Sam Byrne (painter)

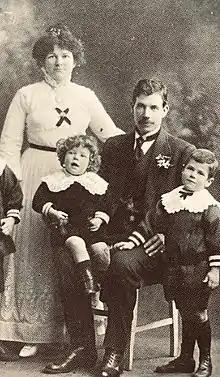
Sam and Florence Byrne in 1915

Samuel Byrne was an Australian naïve painter and folk historian who visually chronicled the rise of Broken Hill, from its frontier days right through to the establishment of a modern city. Without any formal training, Byrne took to painting when he was in his seventies after retiring from a lifetime working on Broken Hill's mines. His painstakingly detailed panoramas of Broken Hill's township were discovered by Leonard French, who brought him to the attention of Sydney and Melbourne's art connoisseurs. Byrne is best known for painting his memories of subjects that held a personal fascination for him; Broken Hill's rabbit plagues, Sturt's desert peas, dust storms, industrial riots, and pioneering mining scenes. As a trade unionist and having first hand experience of the harsh mine conditions, his works are often imbued with a working-class consciousness and show a deep sensitivity to the plight of the victimised. Although the media often compared him to Grandma Moses, as James Gleeson writes, Byrne "paints in a manner that is so consistent that we are obliged to acknowledge it as a personal style."